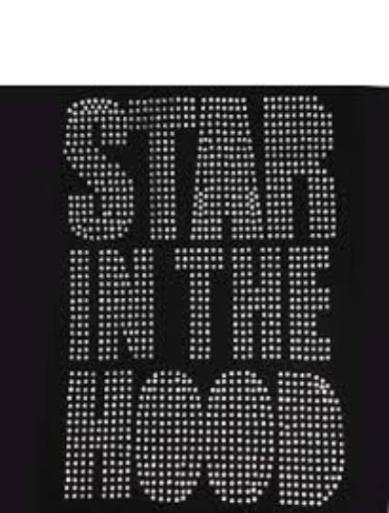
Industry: Clothes